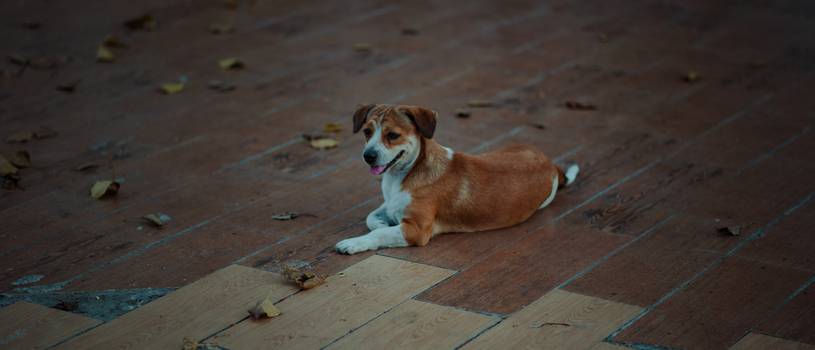
Label: No Watermark